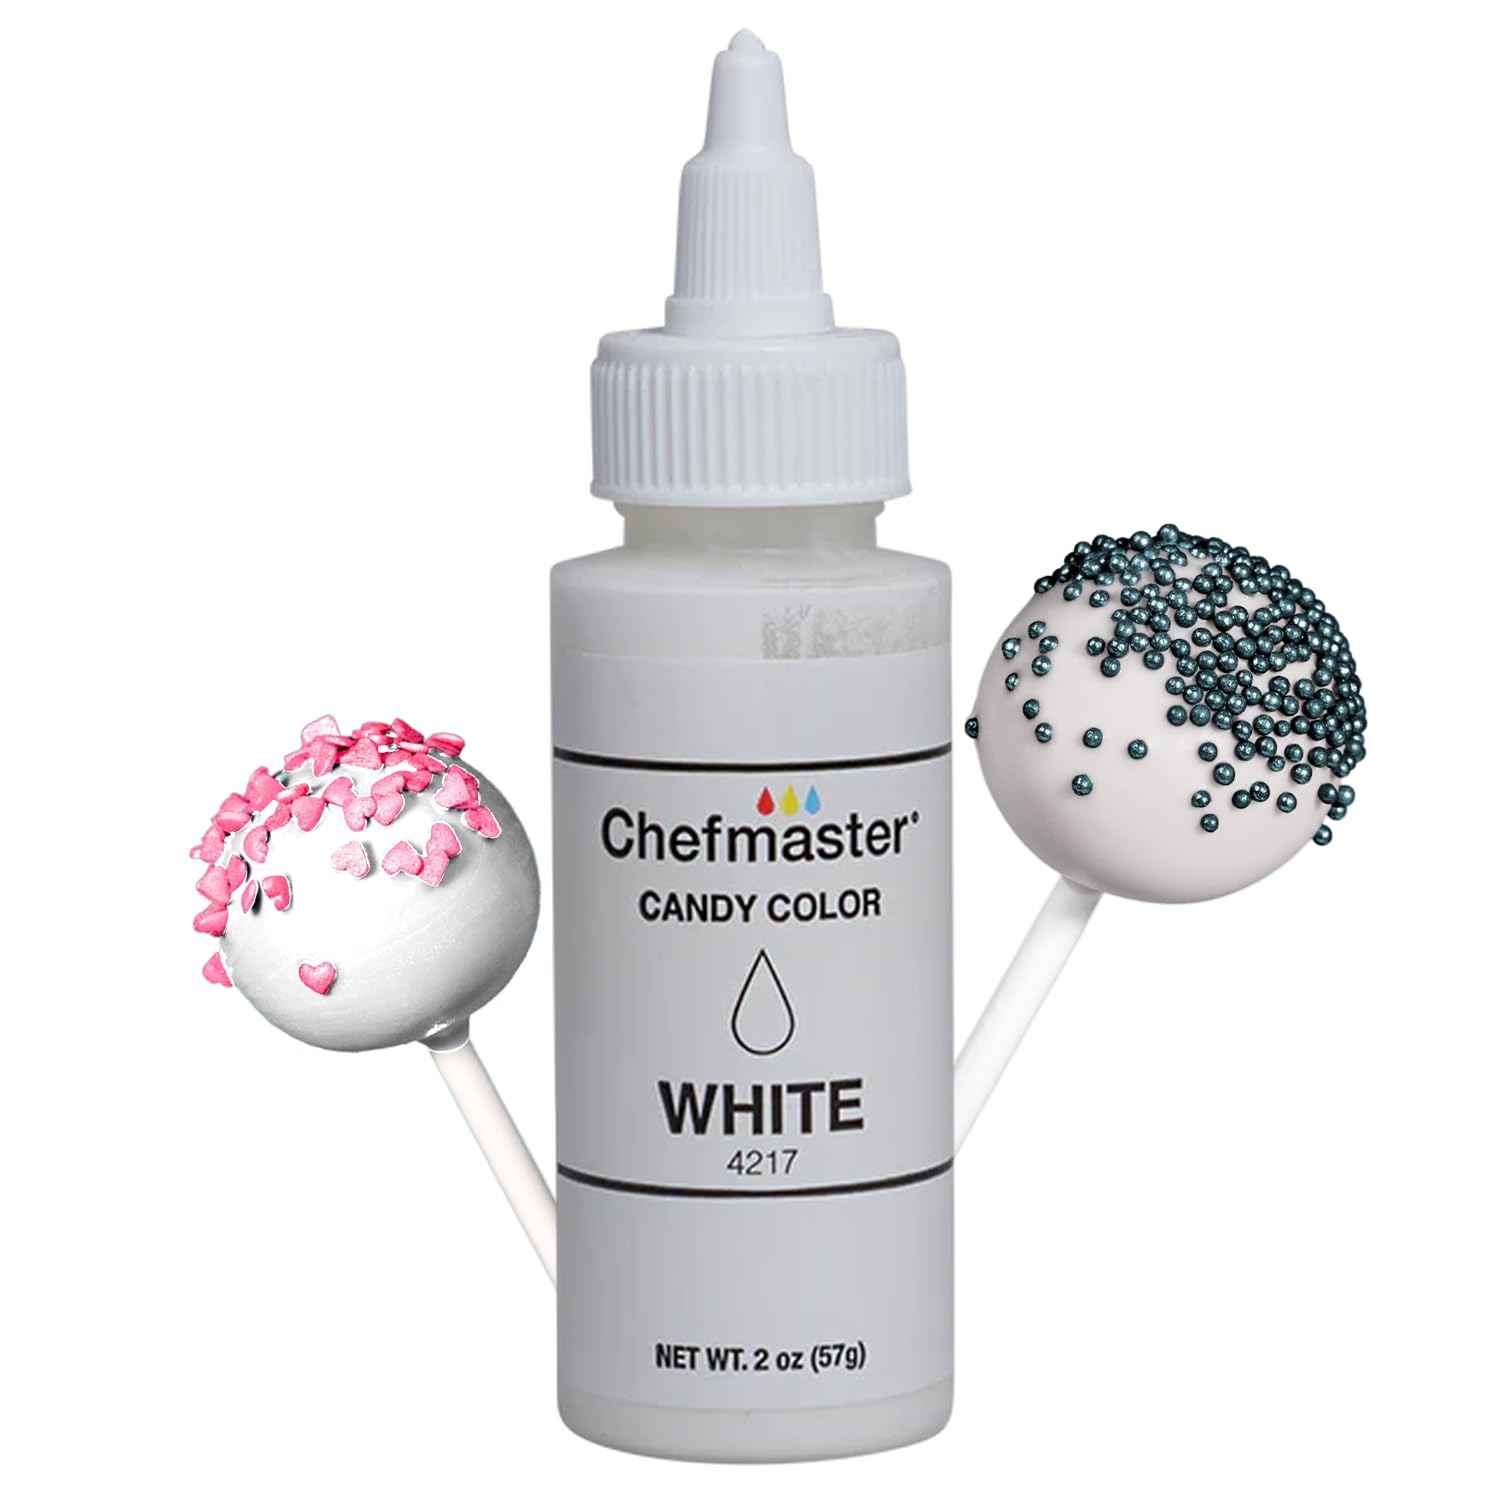
Item Name: Chefmaster White Candy Color | True-Tone Shades | Oil-Based | Professional-Grade Dye | Chocolate, Strawberries, Cake Pops | Decorating | Easy-to-Use | Manufactured in the USA | 2 oz
Bullet Point 1: Eye-Catching Color Premium candy color collection adds vivid, rich, true-to-shade hues that are made specially for binding easily with chocolate, candy, and compound coating. Our assortment of liquid candy colors includes a rainbow of hues so you can blend for a seemingly limitless color palette!
Bullet Point 2: Infinite Applications Let your creativity flow with colorfully dipped chocolate covered strawberries, truffles, candy apples, cake pops, breakable hearts, hot cocoa bombs, cakes, and more.
Bullet Point 3: Quality Ingredients Our candy colors are gluten-free, certified kosher, vegan-friendly, peanut-free, egg-free, and halal suitable. Our professional grade formula provides the tint you want without altering the taste, texture, or consistency of your finished baked goods.
Bullet Point 4: Highly Concentrated With our exclusive recipe, each drop provides vibrant color. Adding just a small amount of the dye at a time will enable you to achieve the exact shade you want. With the small tip and no-drip squeeze bottle, you can easily control the number of drops added.
Bullet Point 5: Manufactured in the USA With over 85 years of experience in coloring food products and overall, 120 years in the bakery industry, we pride ourselves on formulating blends to meet your one-of-a-kind creations. Our Chefmaster collection is made in Fullerton, CA.
Product Description: Let your imagination run wild with our high-quality candy colors! Chefmaster offers brilliant hues in a spectrum of colors. Mix and blend to create the exact color you desire. These candy colors are an ideal choice for coating chocolate covered strawberries, cake pops, truffles, Italian buttercream, and many more. Our professional-grade formula is gluten-free, certified kosher, and vegan-friendly. Food-safe ingredients provide the concentrated color you want without changing the taste, texture, or consistency of your baked goods.
Value: 2.0
Unit: Fl Oz

Price: 14.99